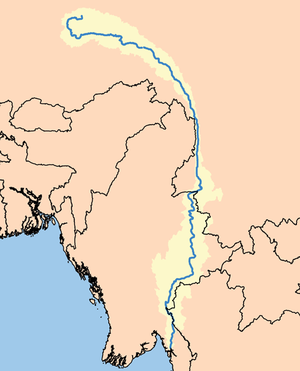
Salween
Salweens afvandingsområde
Salween er en flod i Sydøstasien. Den har sit udspring i Tibet og strømmer gennem provinsen Yunnan i Kina. Derefter løber den ind i og gennem Burma/Myanmar. Den er grænseflod til Thailand på en 130 km lang strækning, på sin vej ud i Andamanhavet ved byen Moulmein i Myanmar. På det meste af dens løb er den dårlig egnet for transport. Men i Myanmar spreder den sig ud i et bredt delta som bringer vand til det vigtigste landbrugsområde i landet.